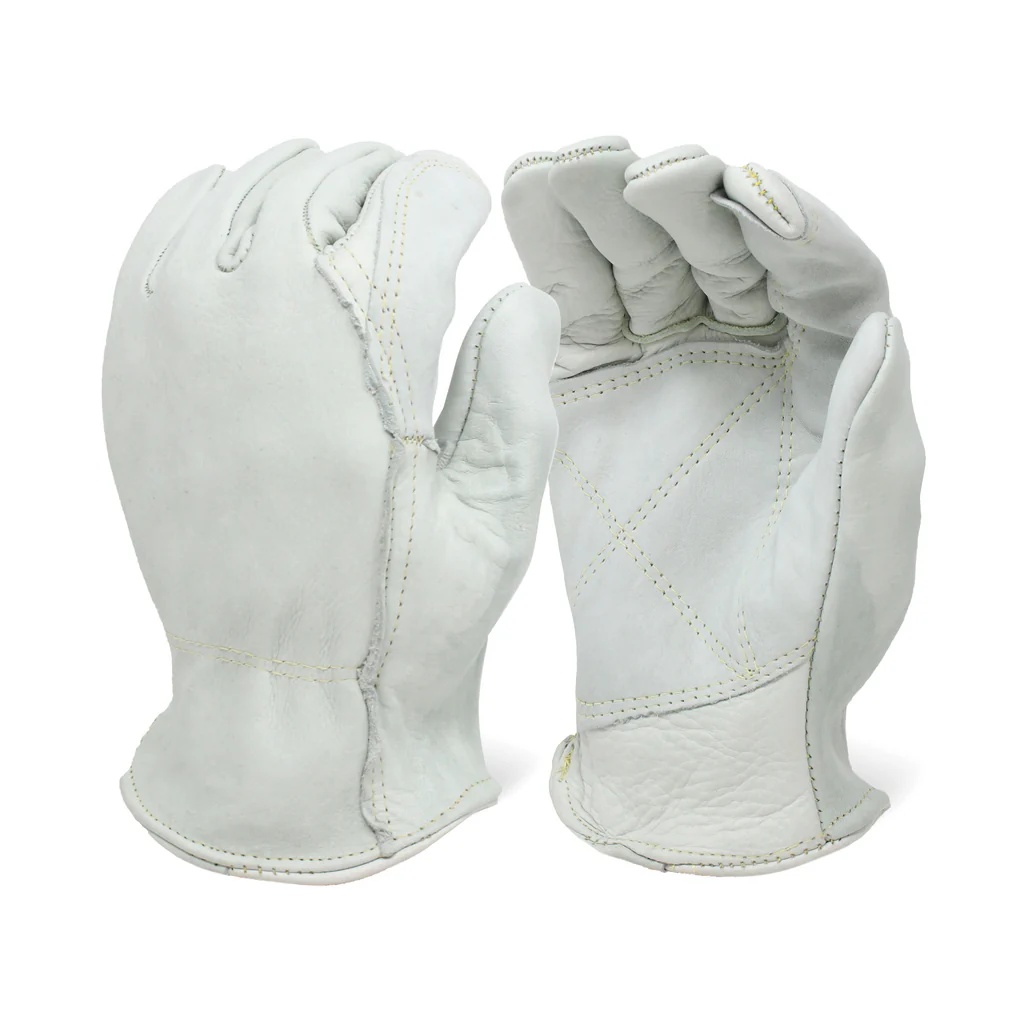
Unlined Cowhide Fencing Glove Size 2XL
Crafted from premium cowhide leather, these unlined fencing gloves provide exceptional dexterity and protection for serious competitors. The natural white leather construction offers superior grip and durability while allowing optimal tactile sensitivity.
Brand: REECE DISTRIBUTING
Category: Sporting Goods > Athletics > Fencing > Fencing Protective Gear > Fencing Gloves & Cuffs